Arjen Robben

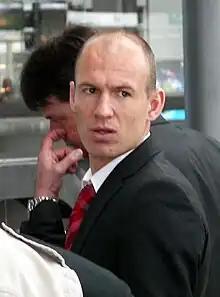
Robben with Bayern Munich in 2010

On 28 August 2009, Robben moved to Bayern Munich for around €25 million. He was given the number 10 jersey, last worn by his fellow Dutchman, Roy Makaay. On 9 March 2010, Robben scored the deciding goal in Bayern's 2–3 defeat (4–4 on aggregate over two legs) against Fiorentina, taking them through to the quarter-finals of the 2009–10 Champions League on away goals.